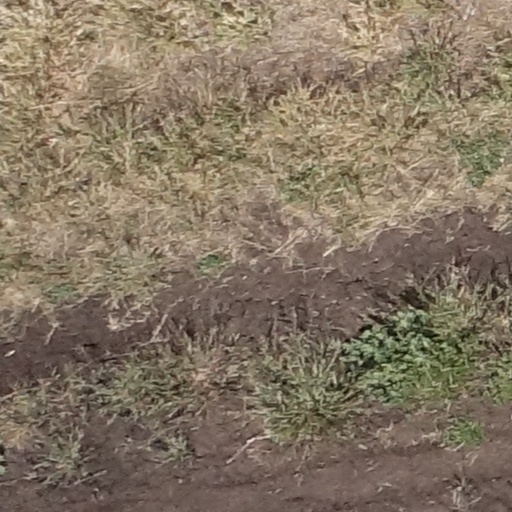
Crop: sorghum